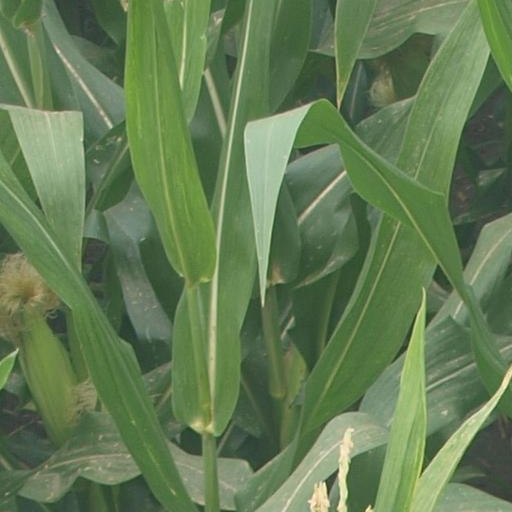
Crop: maize; corn